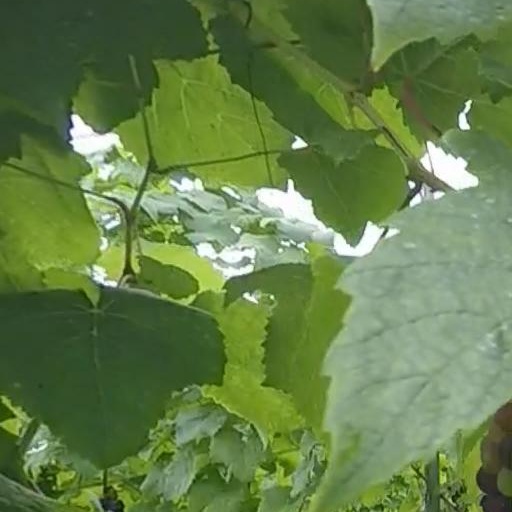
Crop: grape